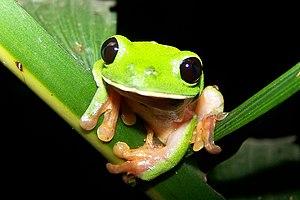
Agalychnis moreletii est une espèce d'amphibiens de la famille des Phyllomedusidae.